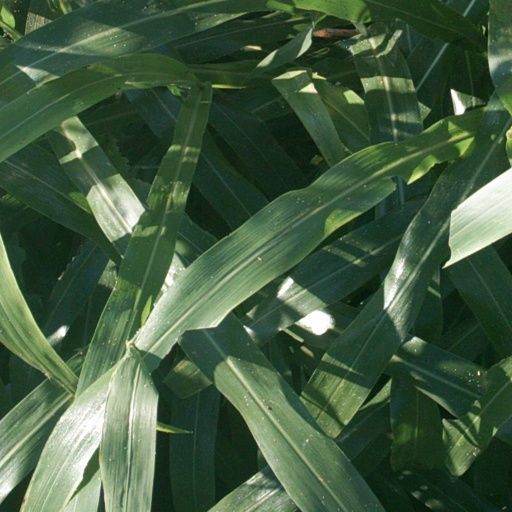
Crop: sorghum